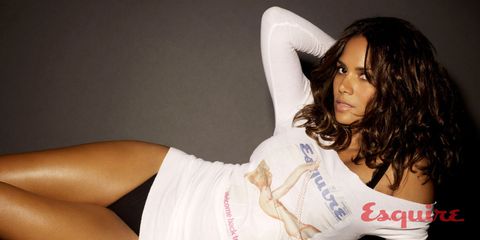
Gender: women